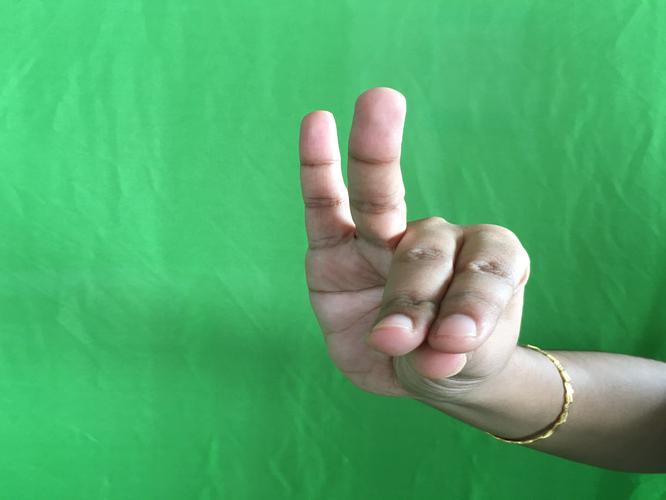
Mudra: Katakamukha_1
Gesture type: single_hand